Museum of Modern Literature

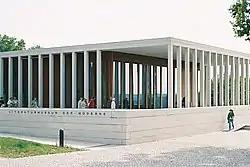
Museum of Modern Literature

The Museum of Modern Literature (LiMo) is part of the German Literature Archive in Marbach am Neckar, Germany. The museum won its architect the Stirling Prize in 2007.